Gulu Airport

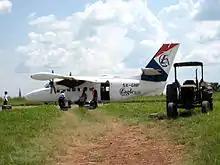
Eagle Air at Gulu Airfield in 2009

The Gulu non-directional beacon (Ident: GU) is located on the field.